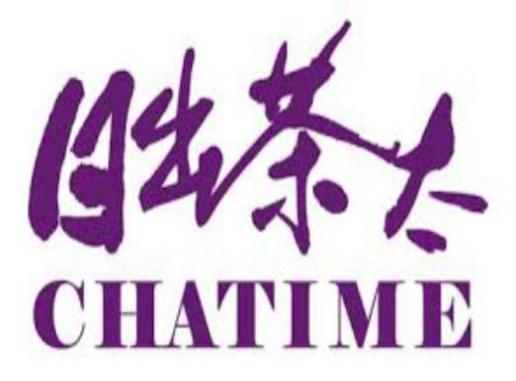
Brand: chatime
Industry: Food